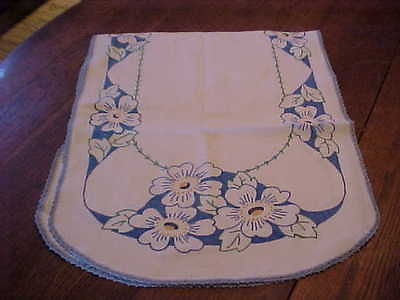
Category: table